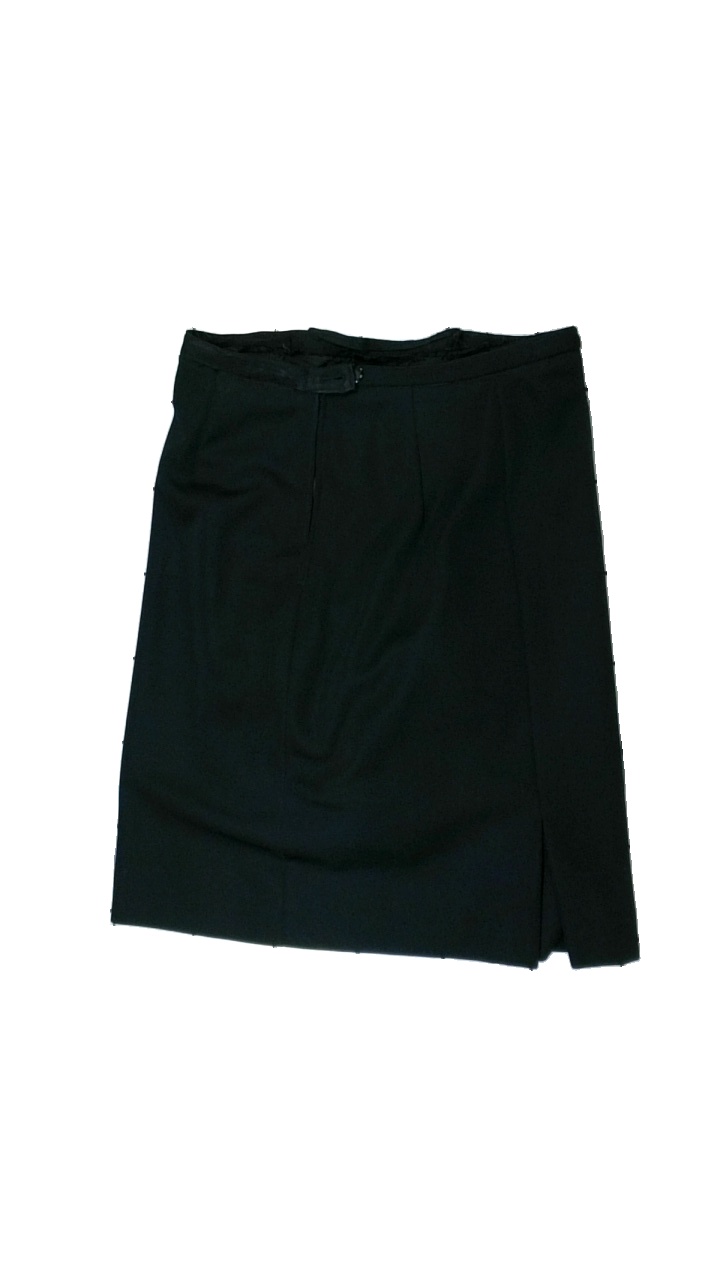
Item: Skirt (Ladies)
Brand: Missing
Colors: Black
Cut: Regular
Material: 100% polyester
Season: All
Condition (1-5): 1
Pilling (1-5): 4
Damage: frayed edges
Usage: Export
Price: <50